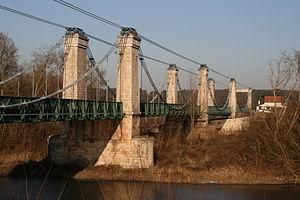
Le pont de Châtillon-sur-Loire est un pont suspendu français situé à mi-chemin entre les communes de Beaulieu-sur-Loire et Briare, dans le département du Loiret et la région Centre-Val de Loire.